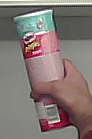
Product: pringles_original